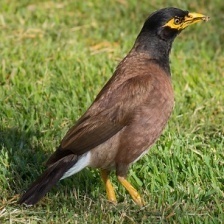
Species: MYNA
Scientific name: ACRIDOTHERES TRISTIS